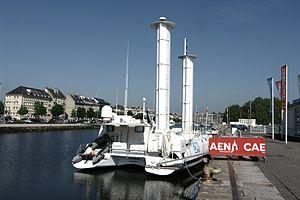
L'Alcyone au port de Caen.